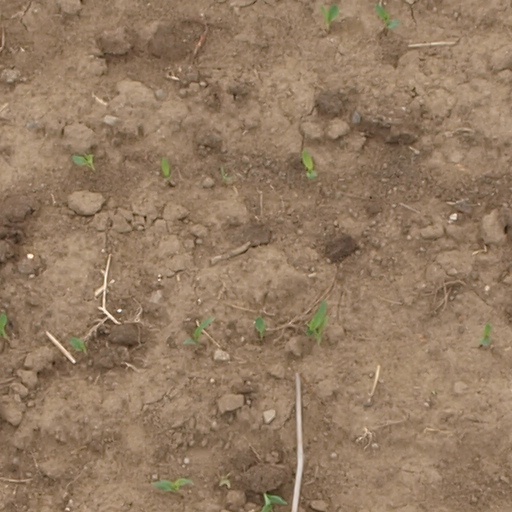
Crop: maize; corn